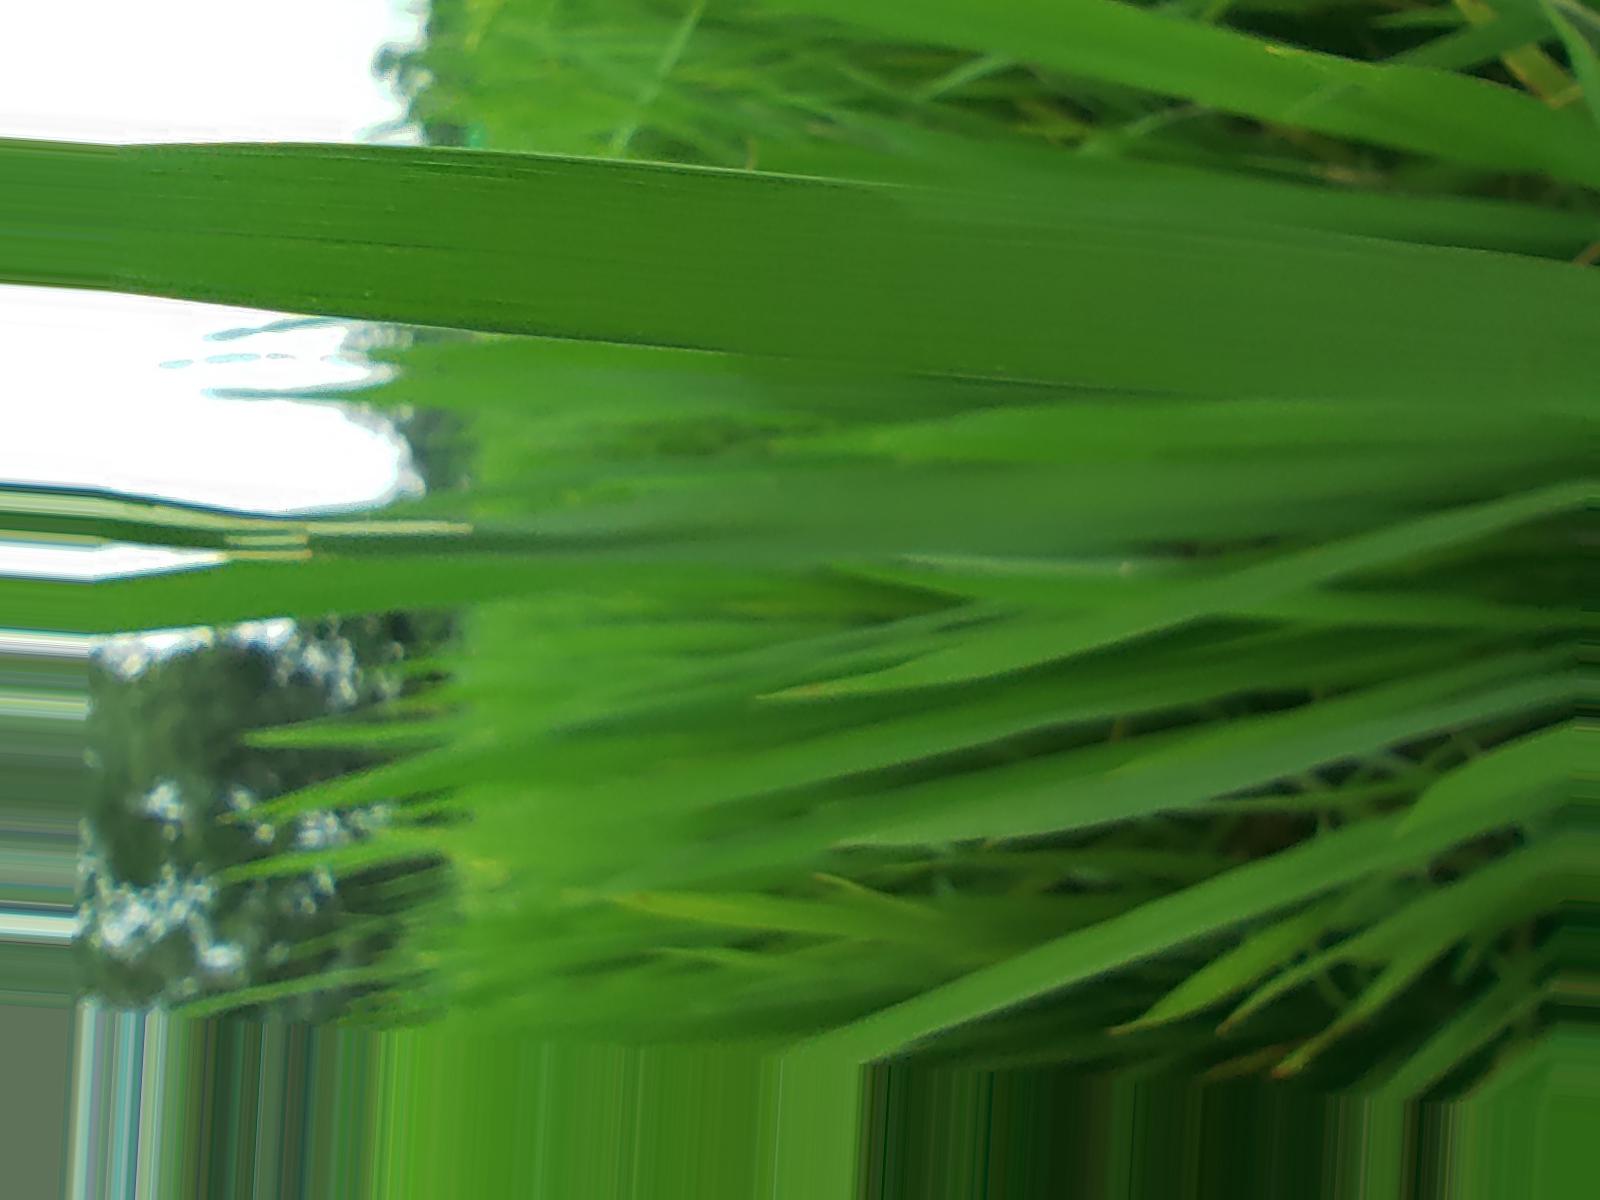
Nhãn: Healthy